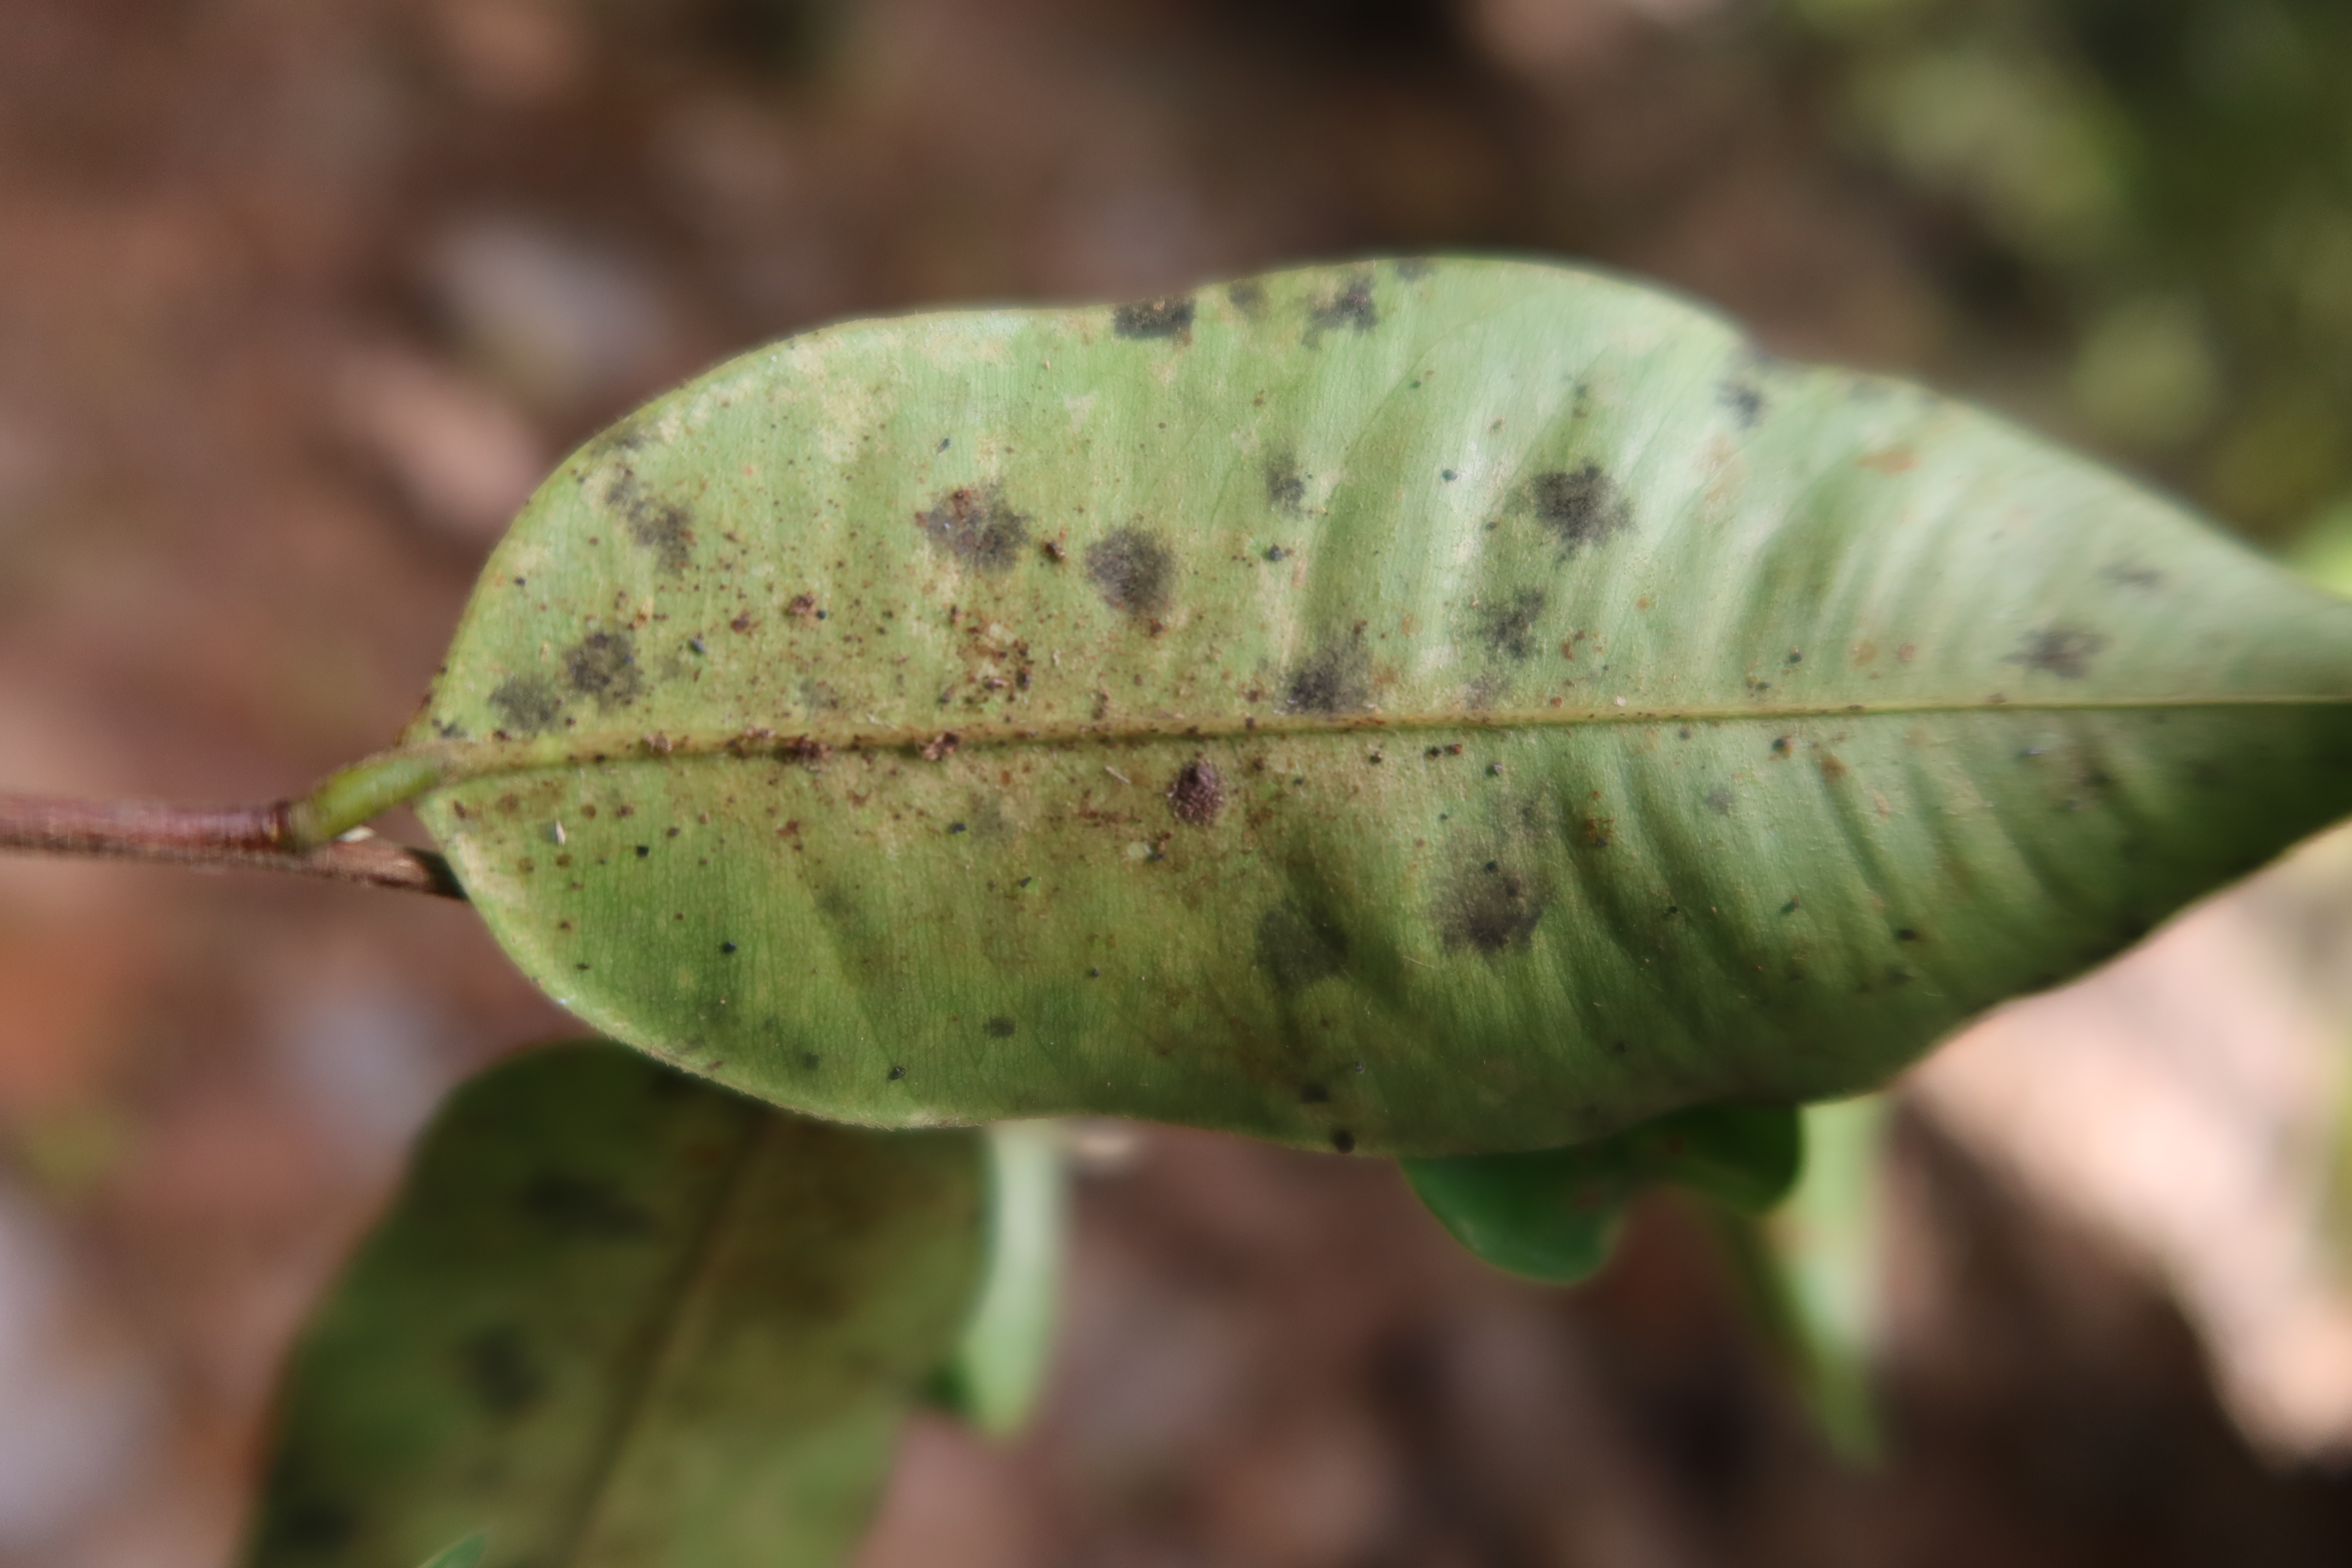
Label: Black spots